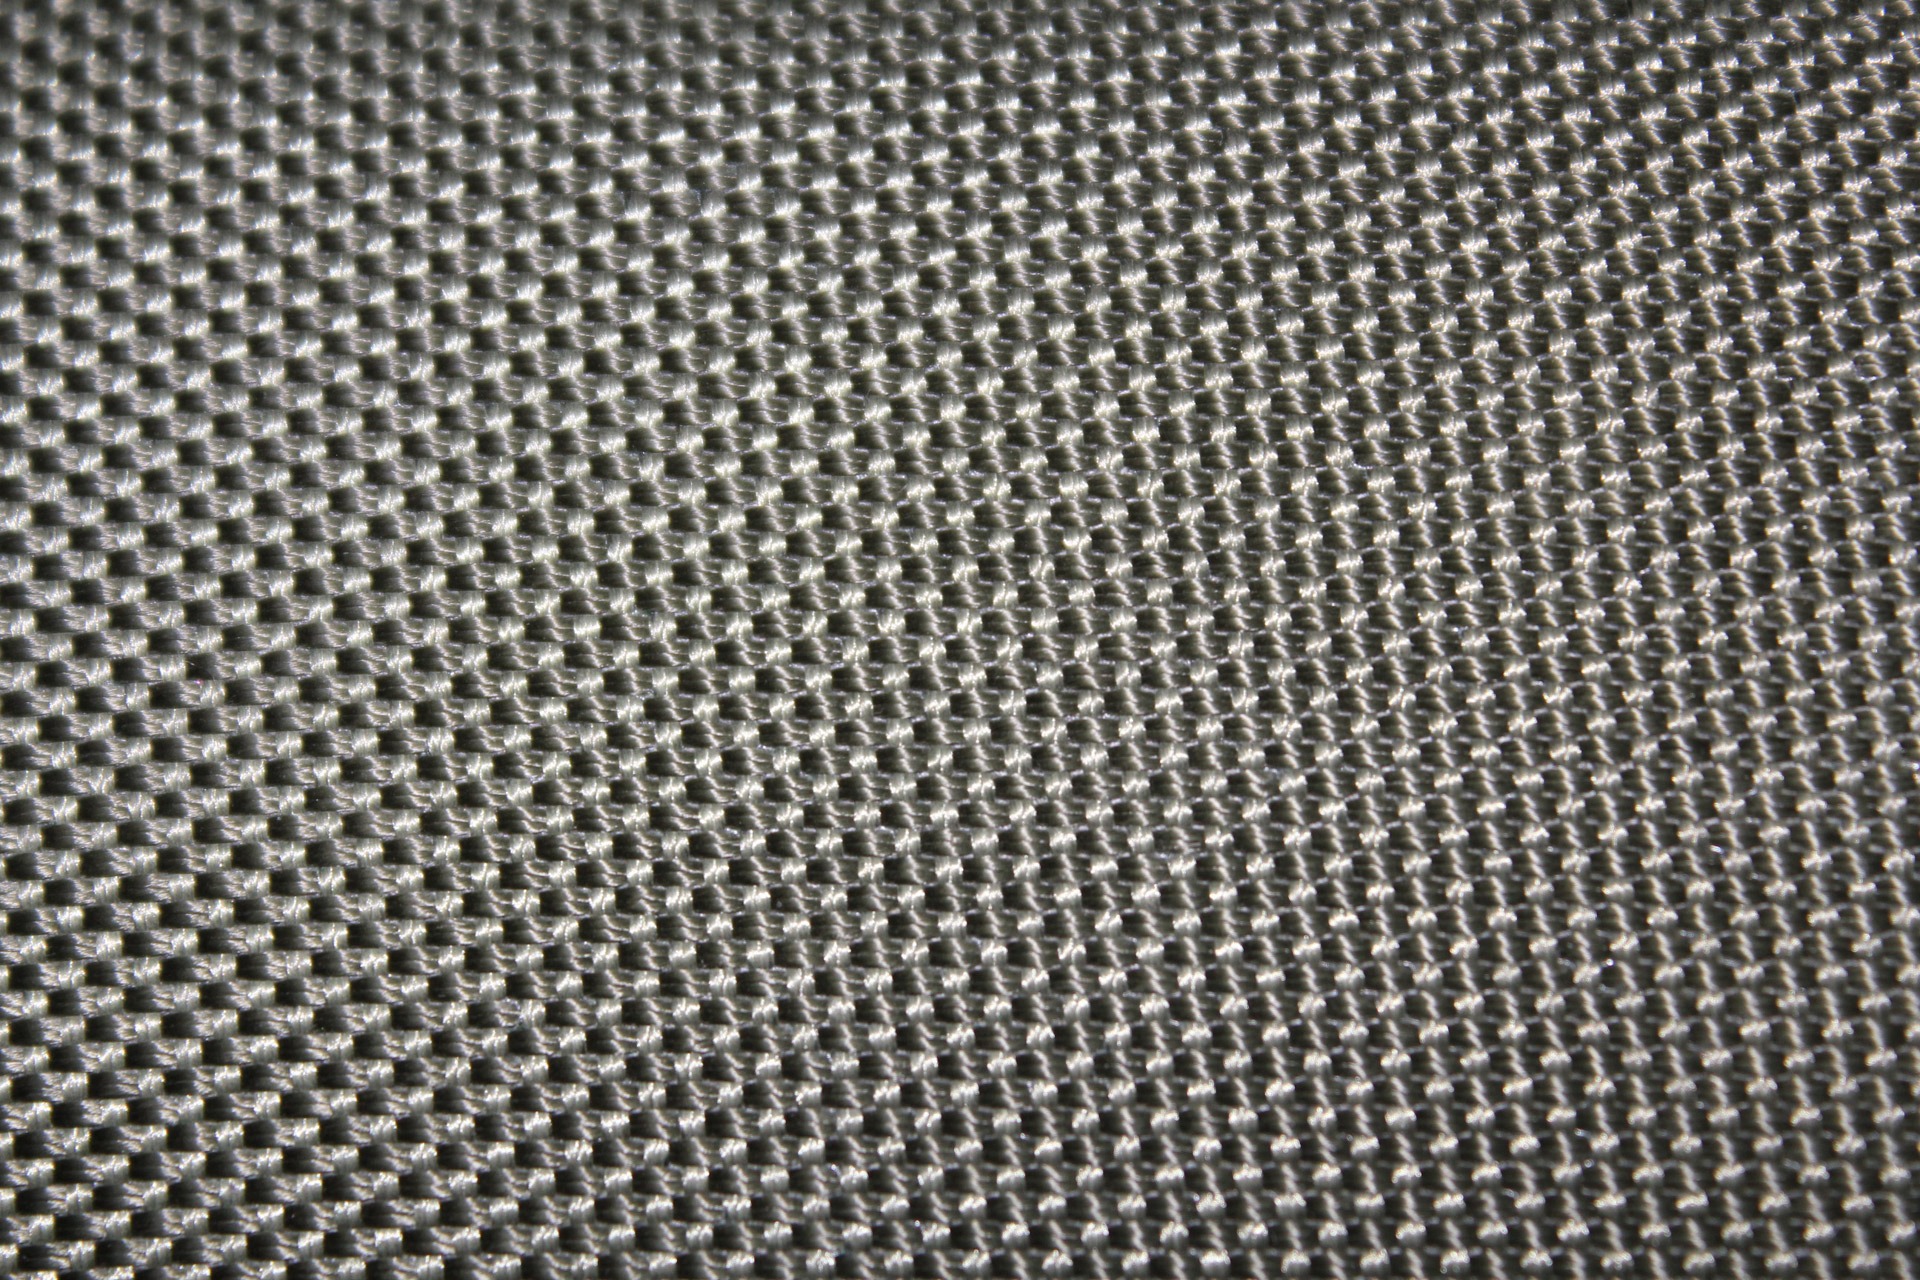
chain, steel, pattern, line, metal, industrial, link, material, circle, textured, textile, power, grey, chrome, background, design, silver, net, mesh, wallpaper, image, strong, strength, flooring, chain link fencing